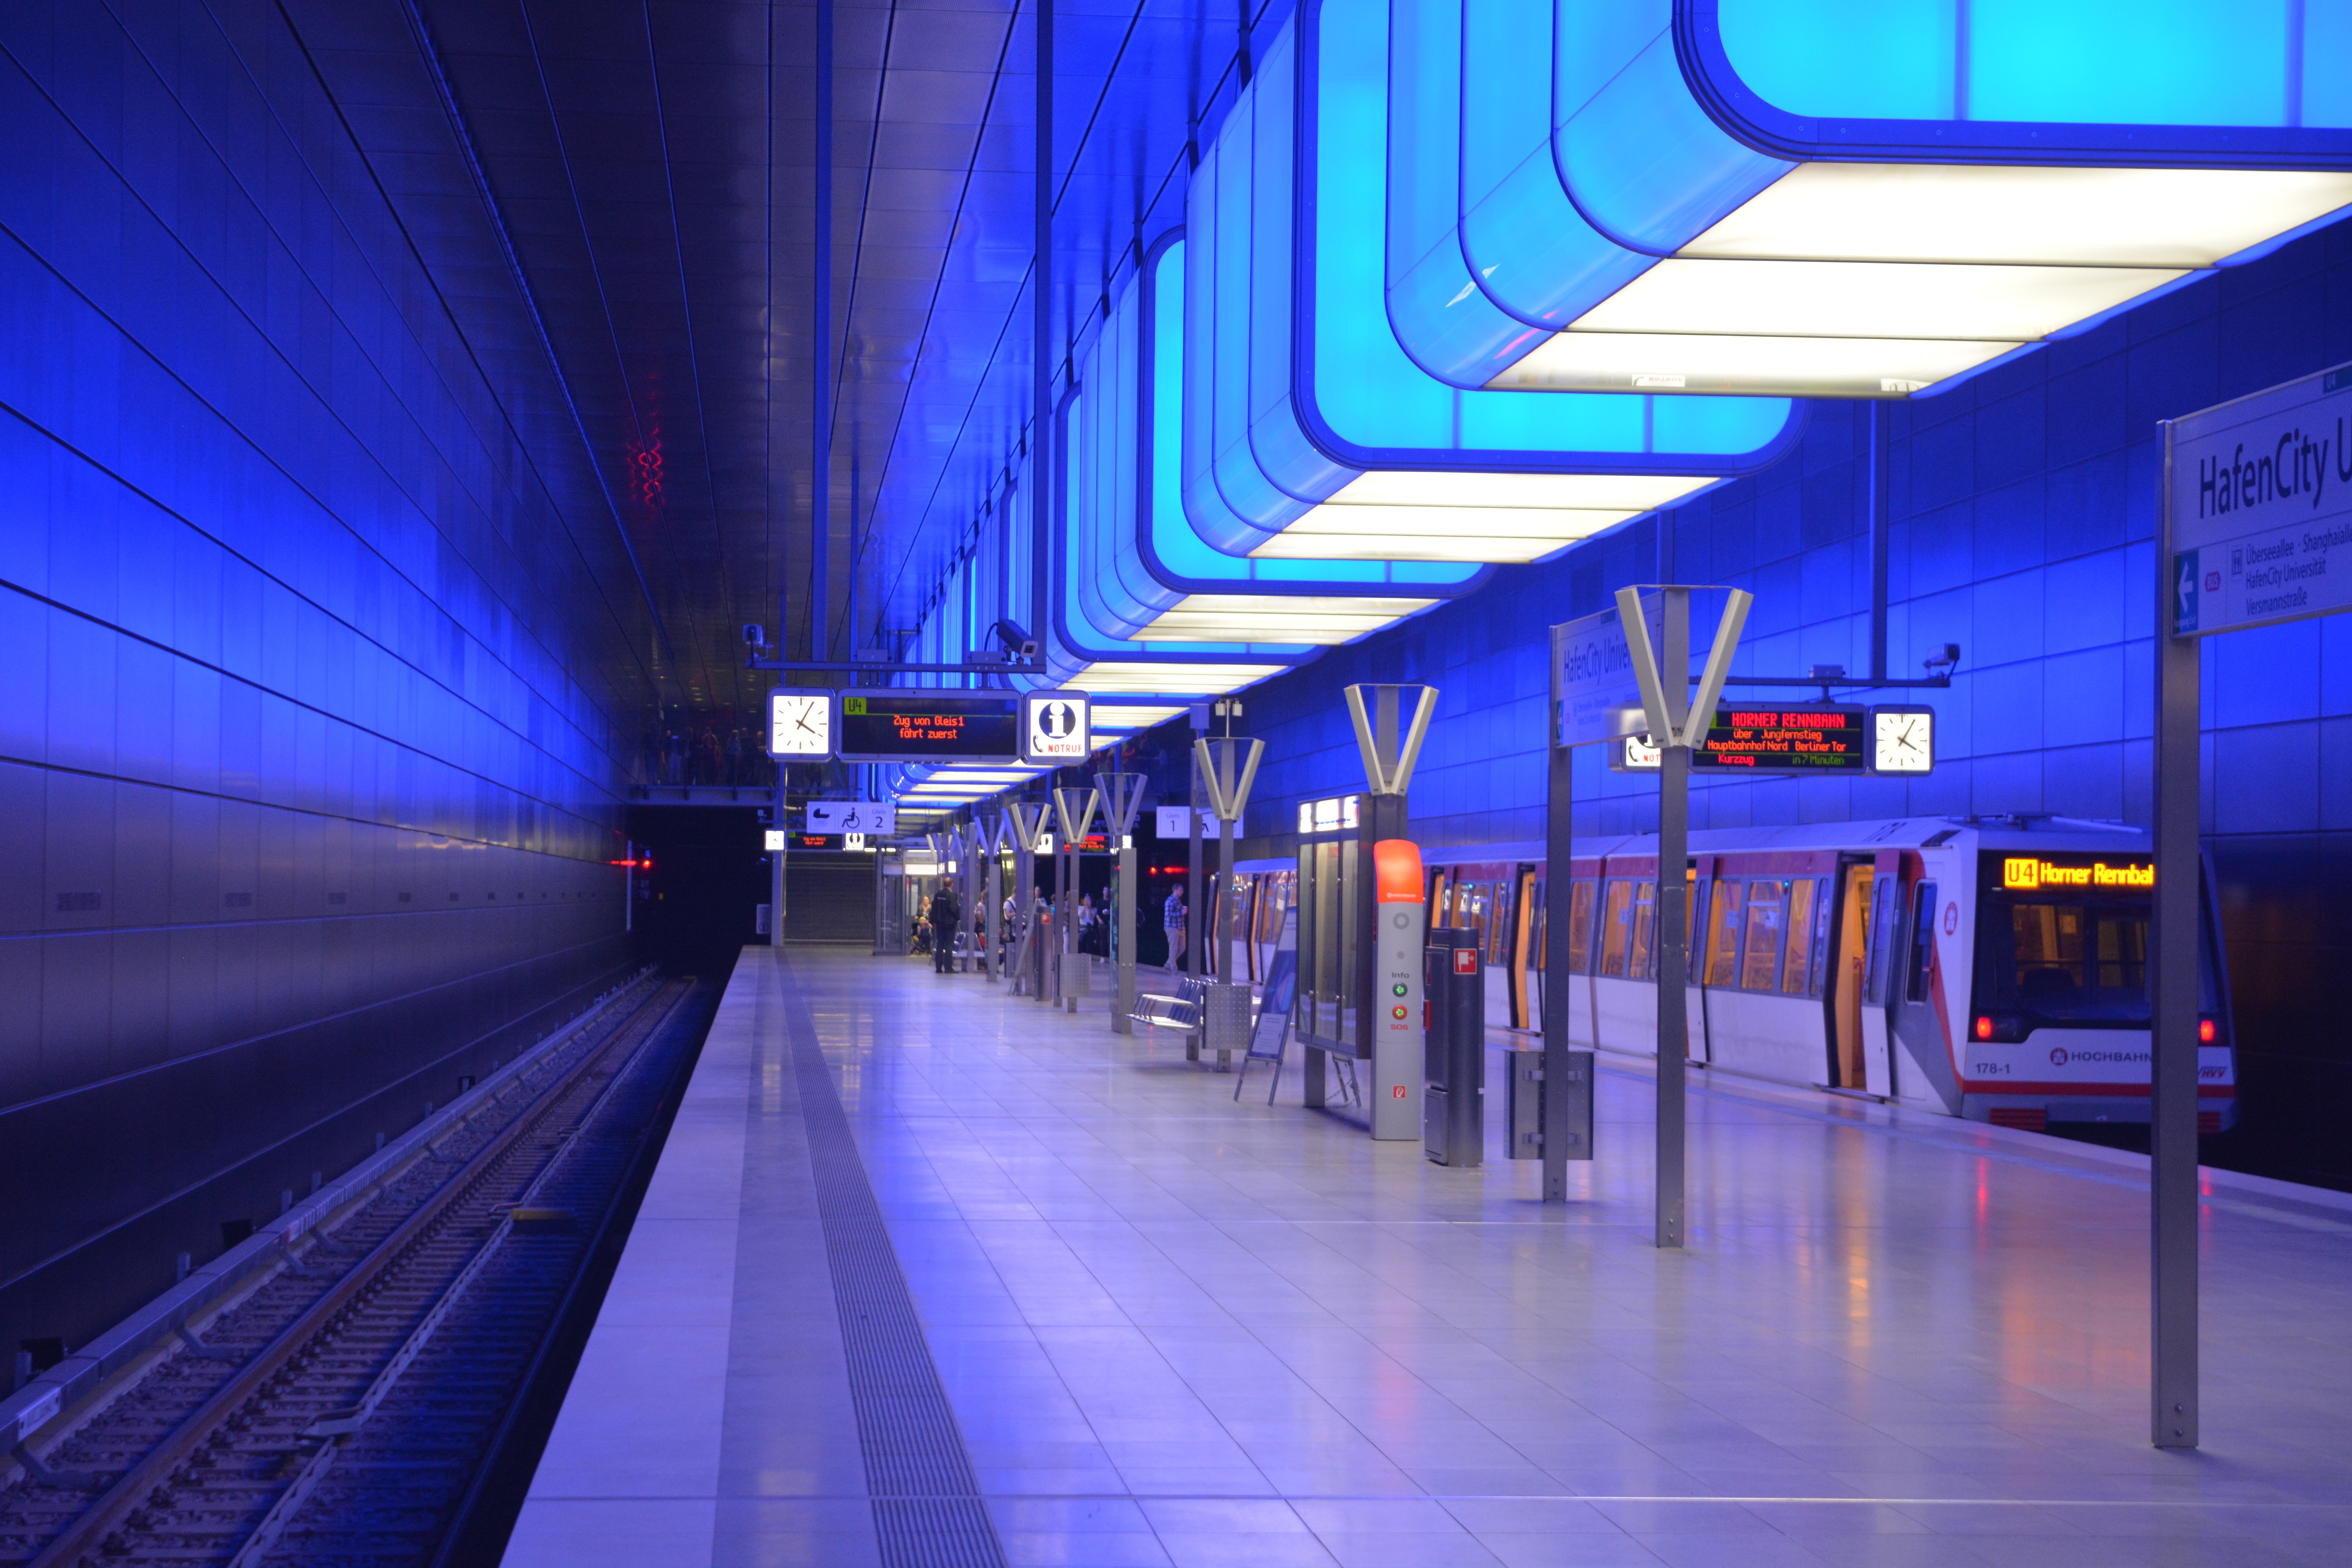
light, architecture, night, subway, transport, blue, modern, public transport, metro station, infrastructure, lamps, stop, hamburg, hanseatic city, harbour city, speicherstadt, lights game, hochbahn, subway station, overseas quartier, u4